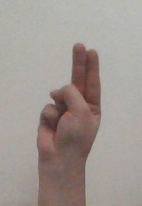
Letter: taa